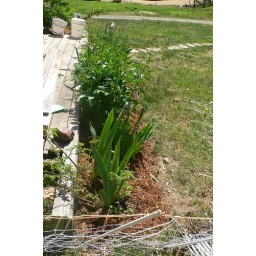
my flower bed in front of the deck